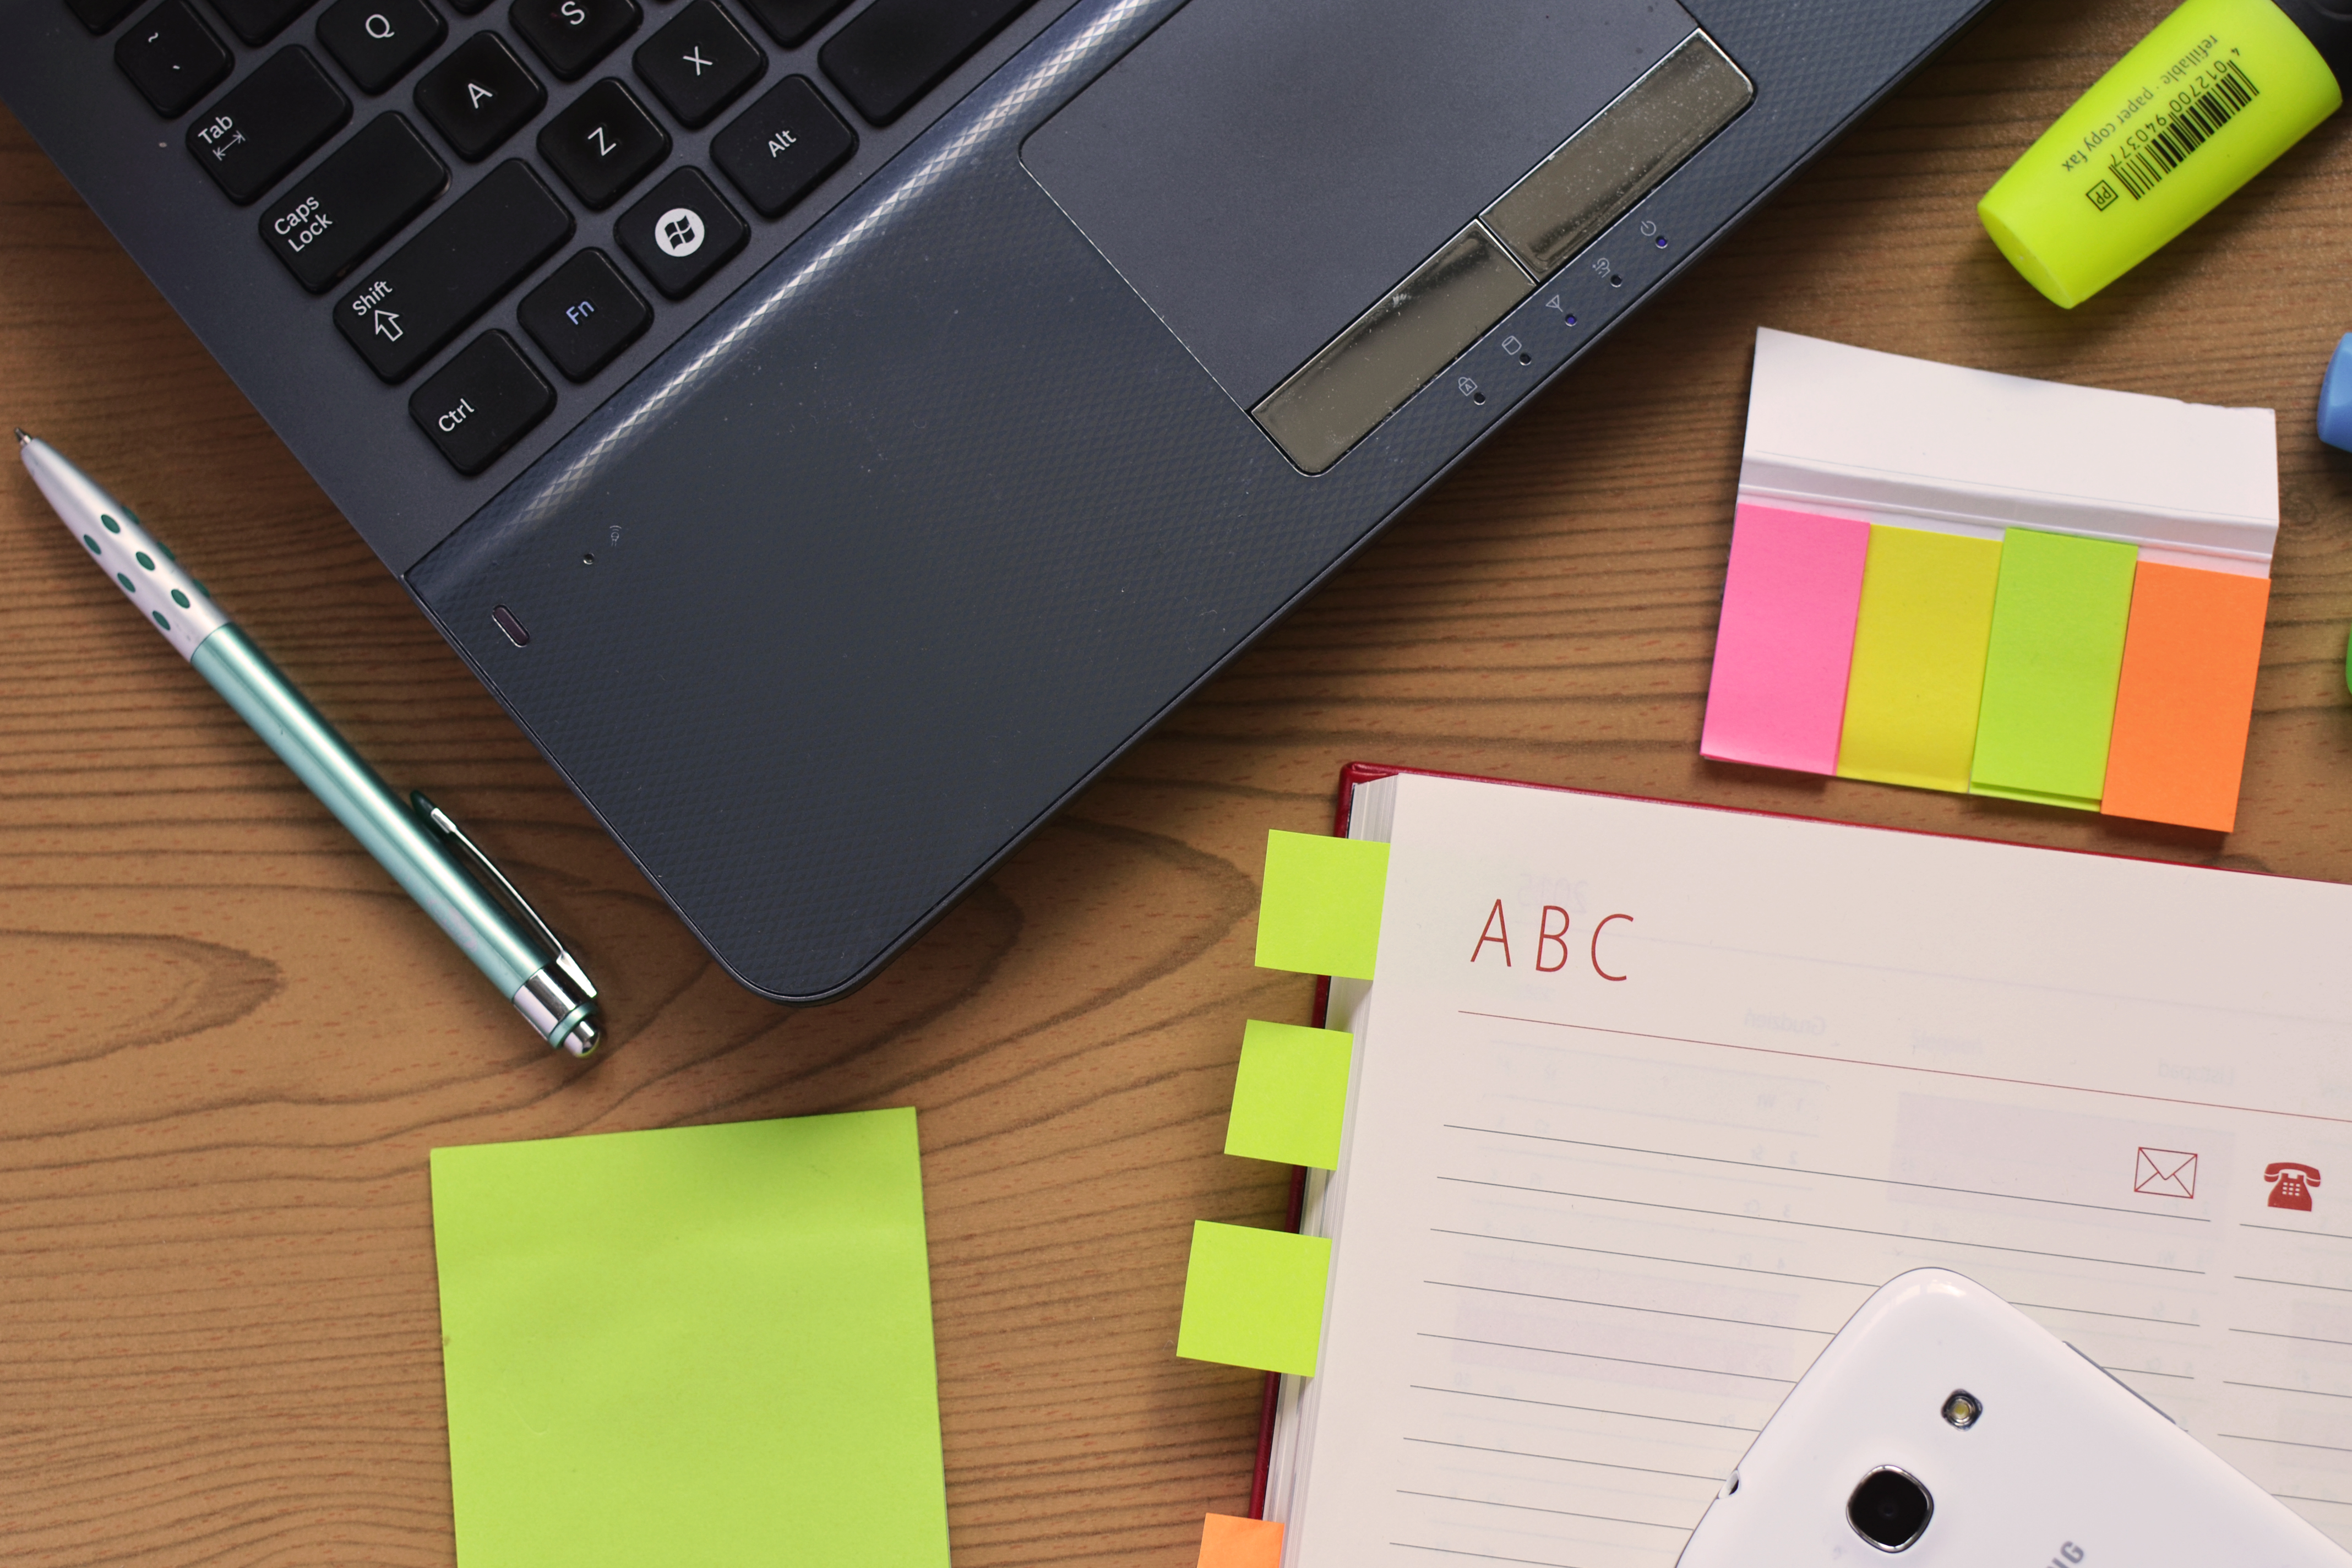
laptop, desk, notebook, writing, technology, pen, gadget, brand, samsung, windows, pc, document, notes, microsoft, postit